SS Asbury Park

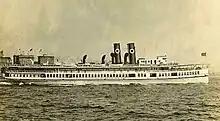
The "Asbury Park" of the Central Railroad of New Jersey

As built, the mechanical plant of "Asbury Park" consisted of twin four-cylinder, triple expansion steam engines, compound steam engine; cylinder bores , and 2x ; stroke , generating 5,900 horsepower, with each engine driving a propeller shaft. Steam was generated by nine coal-fired boilers, which ventilated through twin smoke stacks. This drove the vessel at speeds in excess of .